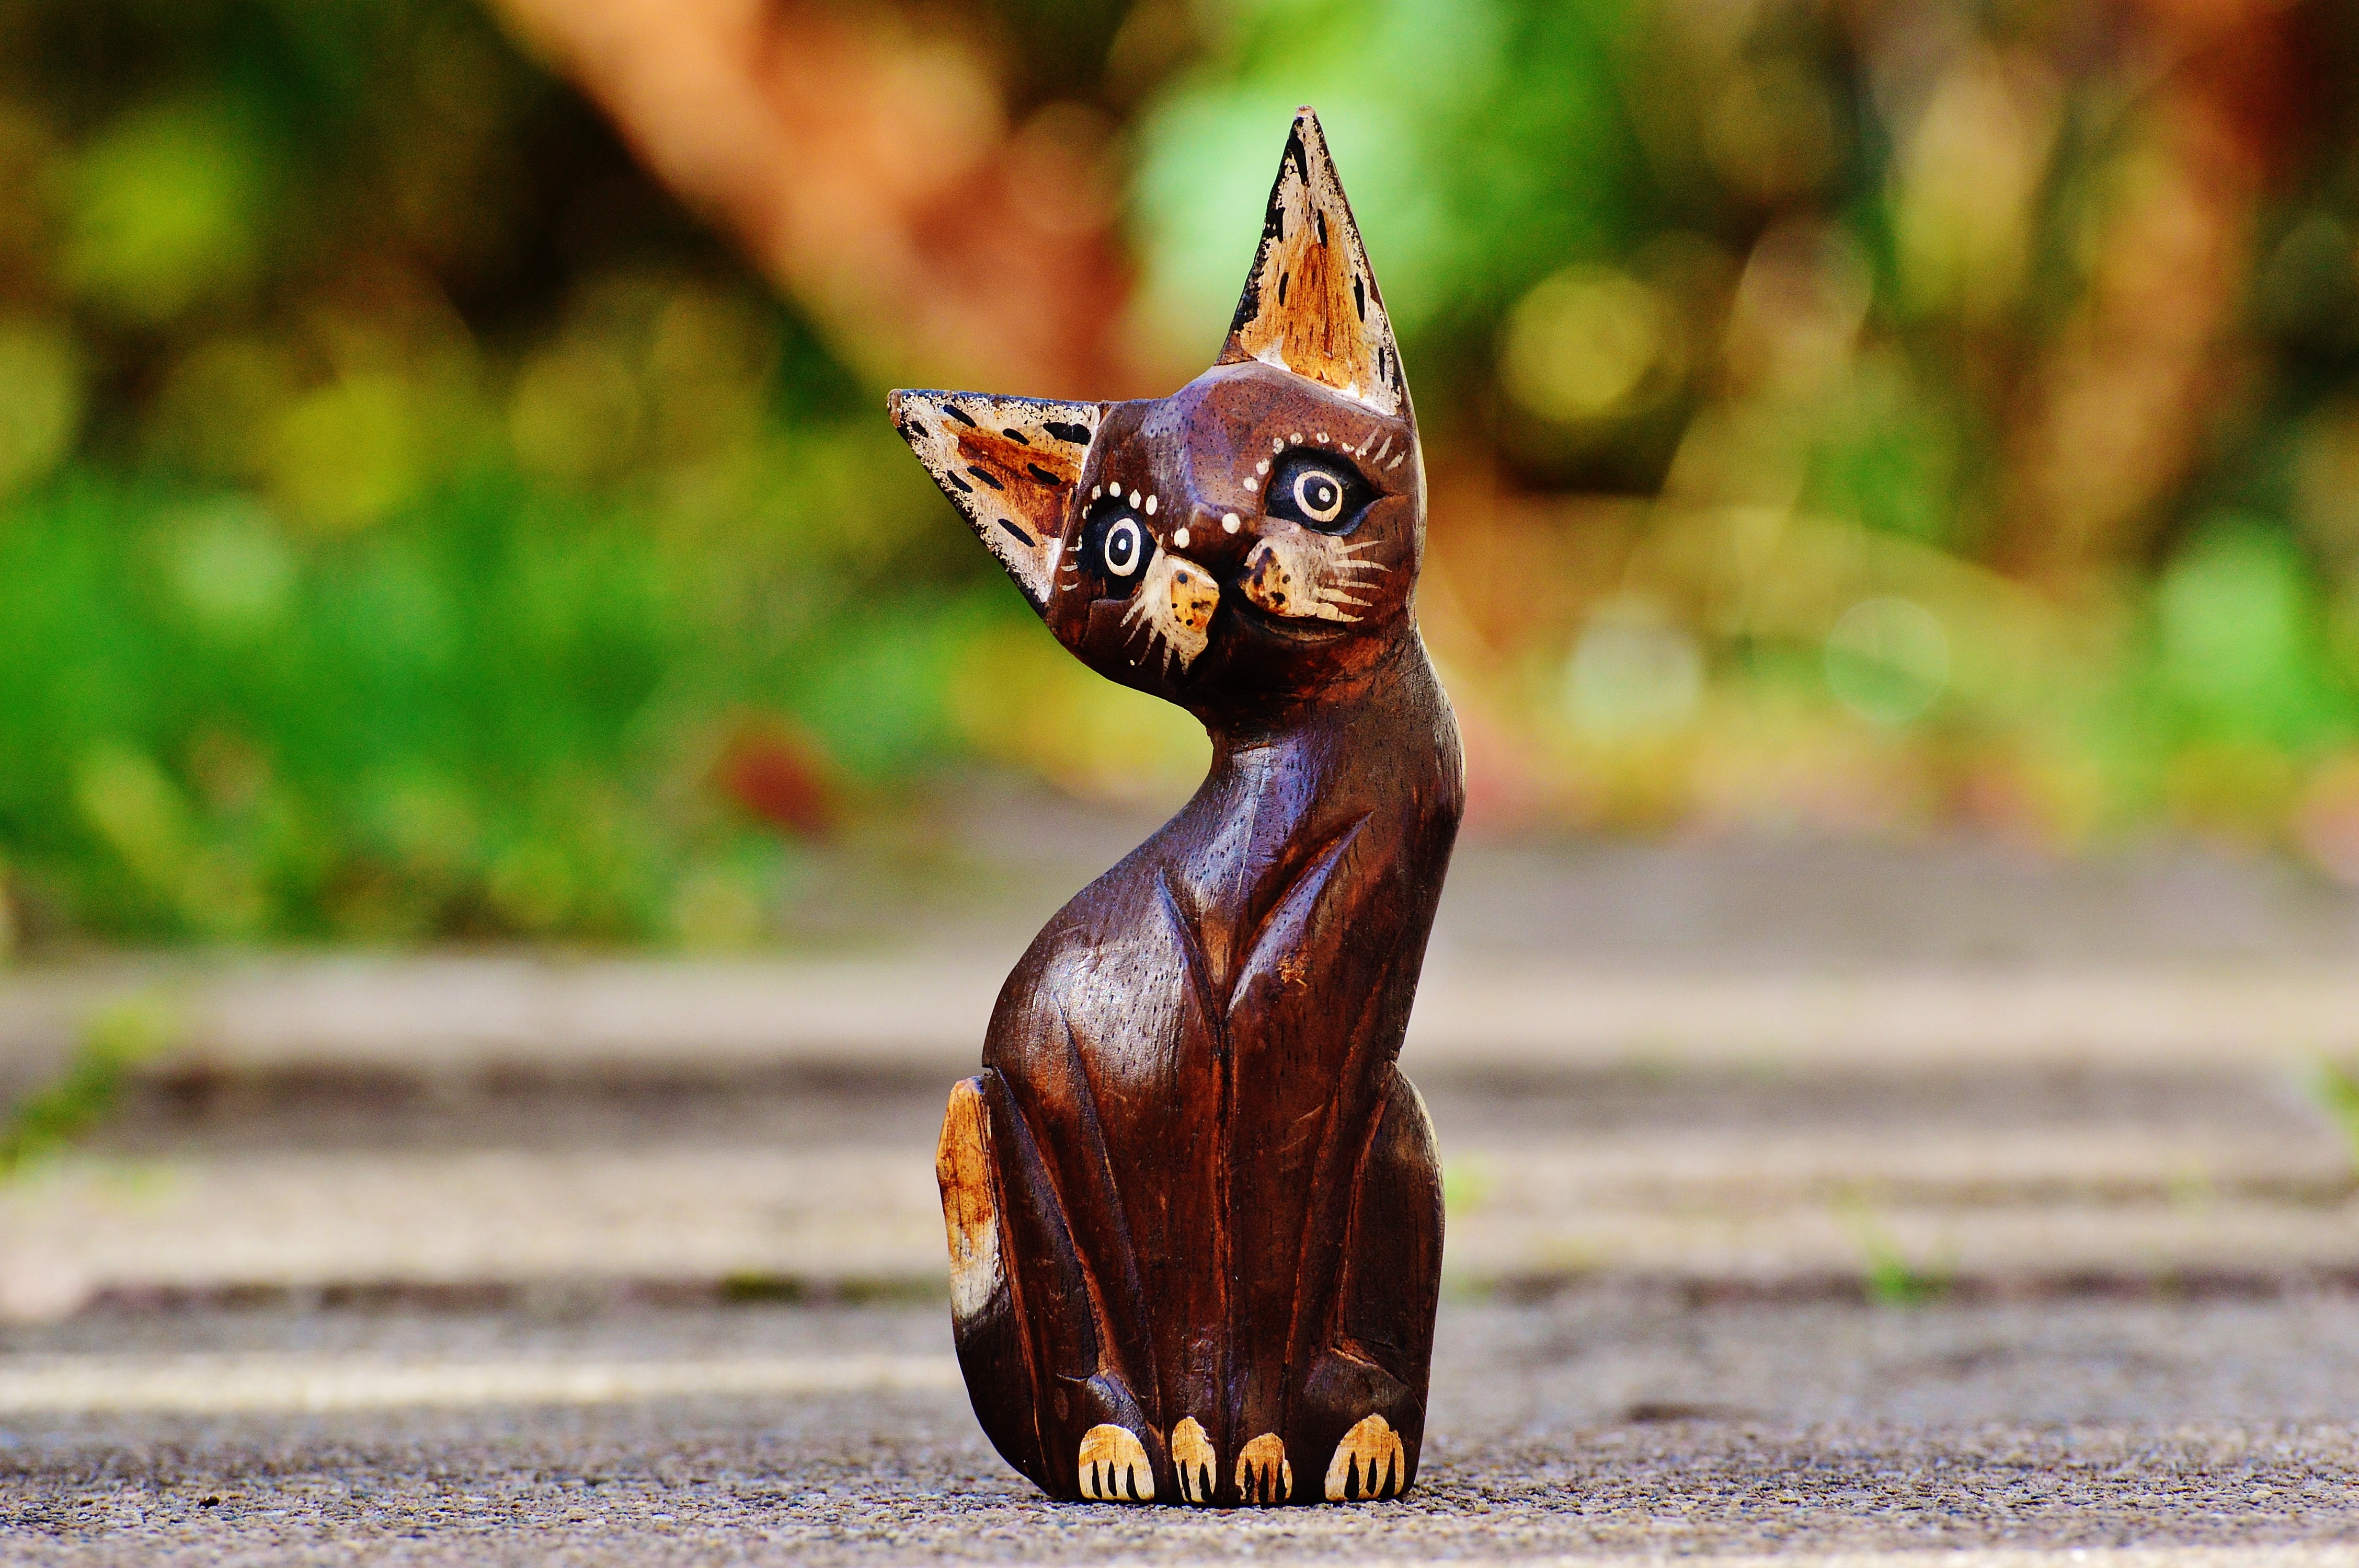
abstract, wood, sweet, animal, cute, statue, cat, brown, fauna, sculpture, figure, creativity, funny, mieze, cat like mammal